Dangarsleigh War Memorial

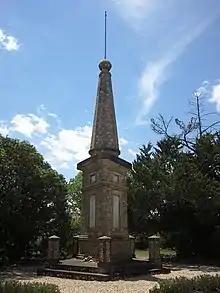
Dangarsleigh War Memorial

The Dangarsleigh War Memorial is an elaborate concrete and stone obelisk on a raised plinth with an octagonal spire. The Interwar design of the monument has Middle Eastern influences and contains numerous symbolic elements that reflect World War I and the related commemoration that followed.